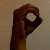
The image shows a hand gesture representing the letter 'O' in Indian Sign Language.